Voivod (band)

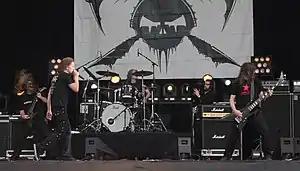
Voivod at Hellfest 2013

Voivod is a Canadian heavy metal band from Jonquière (now part of Saguenay) Quebec. The original line-up consisted of vocalist Denis "Snake" Bélanger, guitarist Denis "Piggy" D'Amour, drummer Michel "Away" Langevin and bassist Jean-Yves "Blacky" Thériault. The band has had numerous members changes throughout its -year career, with Langevin as the only consistent member. Their current line-up includes Langevin, Bélanger, Daniel "Chewy" Mongrain (guitar) and Dominic "Rocky" Laroche (bass).